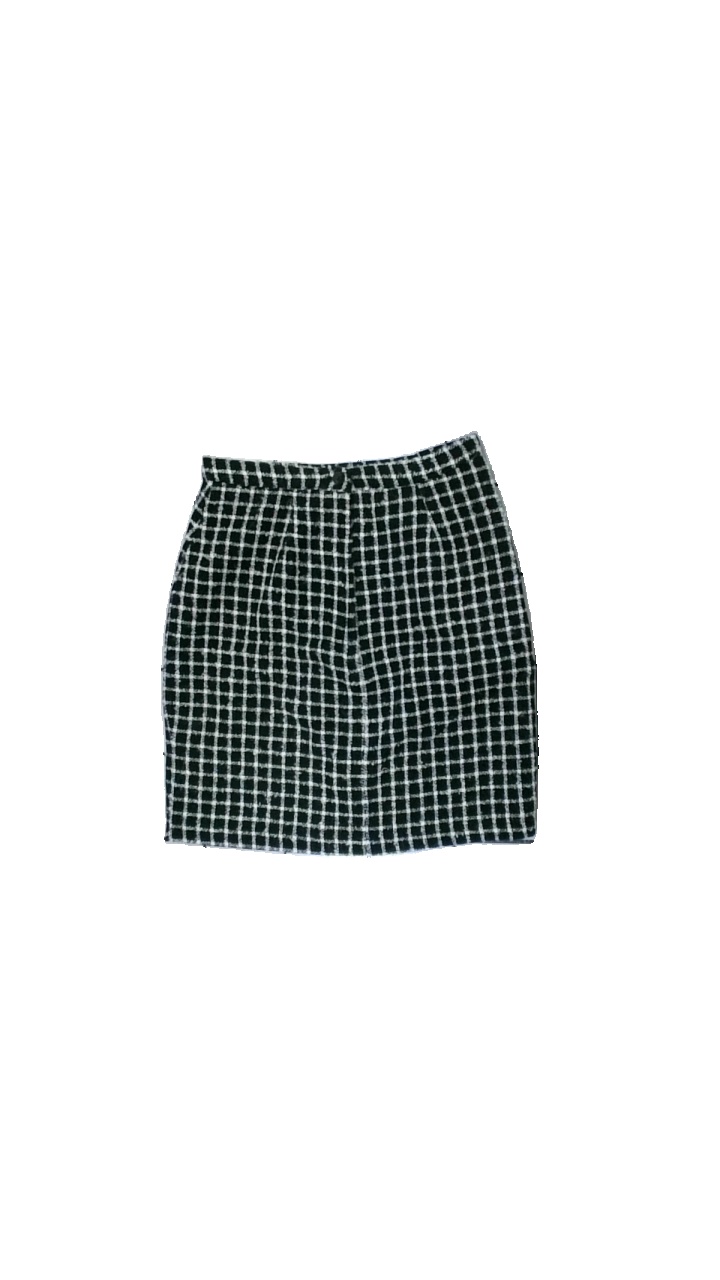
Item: Skirt (Ladies)
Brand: Cable Car Clothiers
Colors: Black, White
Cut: Regular
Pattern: Other
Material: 80% acrylic, 20% cotton
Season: Summer
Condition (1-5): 3
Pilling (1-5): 4
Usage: Reuse
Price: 50-100